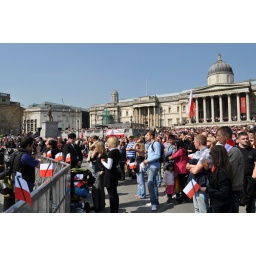
Poles in front of a large TV screen in Trafalgar Square watching the funeral of Lech Kaczynski